Nanterre-Ville station

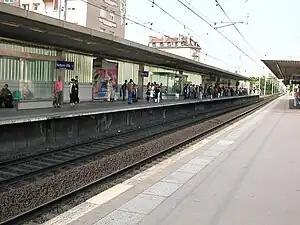
Nanterre–Ville station platform

Nanterre-Ville station is a railway station in Nanterre on the A1 branch on Line A of the Réseau Express Régional system. Trains come every 10 minutes and the area is about 12 minutes ride from La Defense business district and about 18 minutes from the Arc de Triomphe.